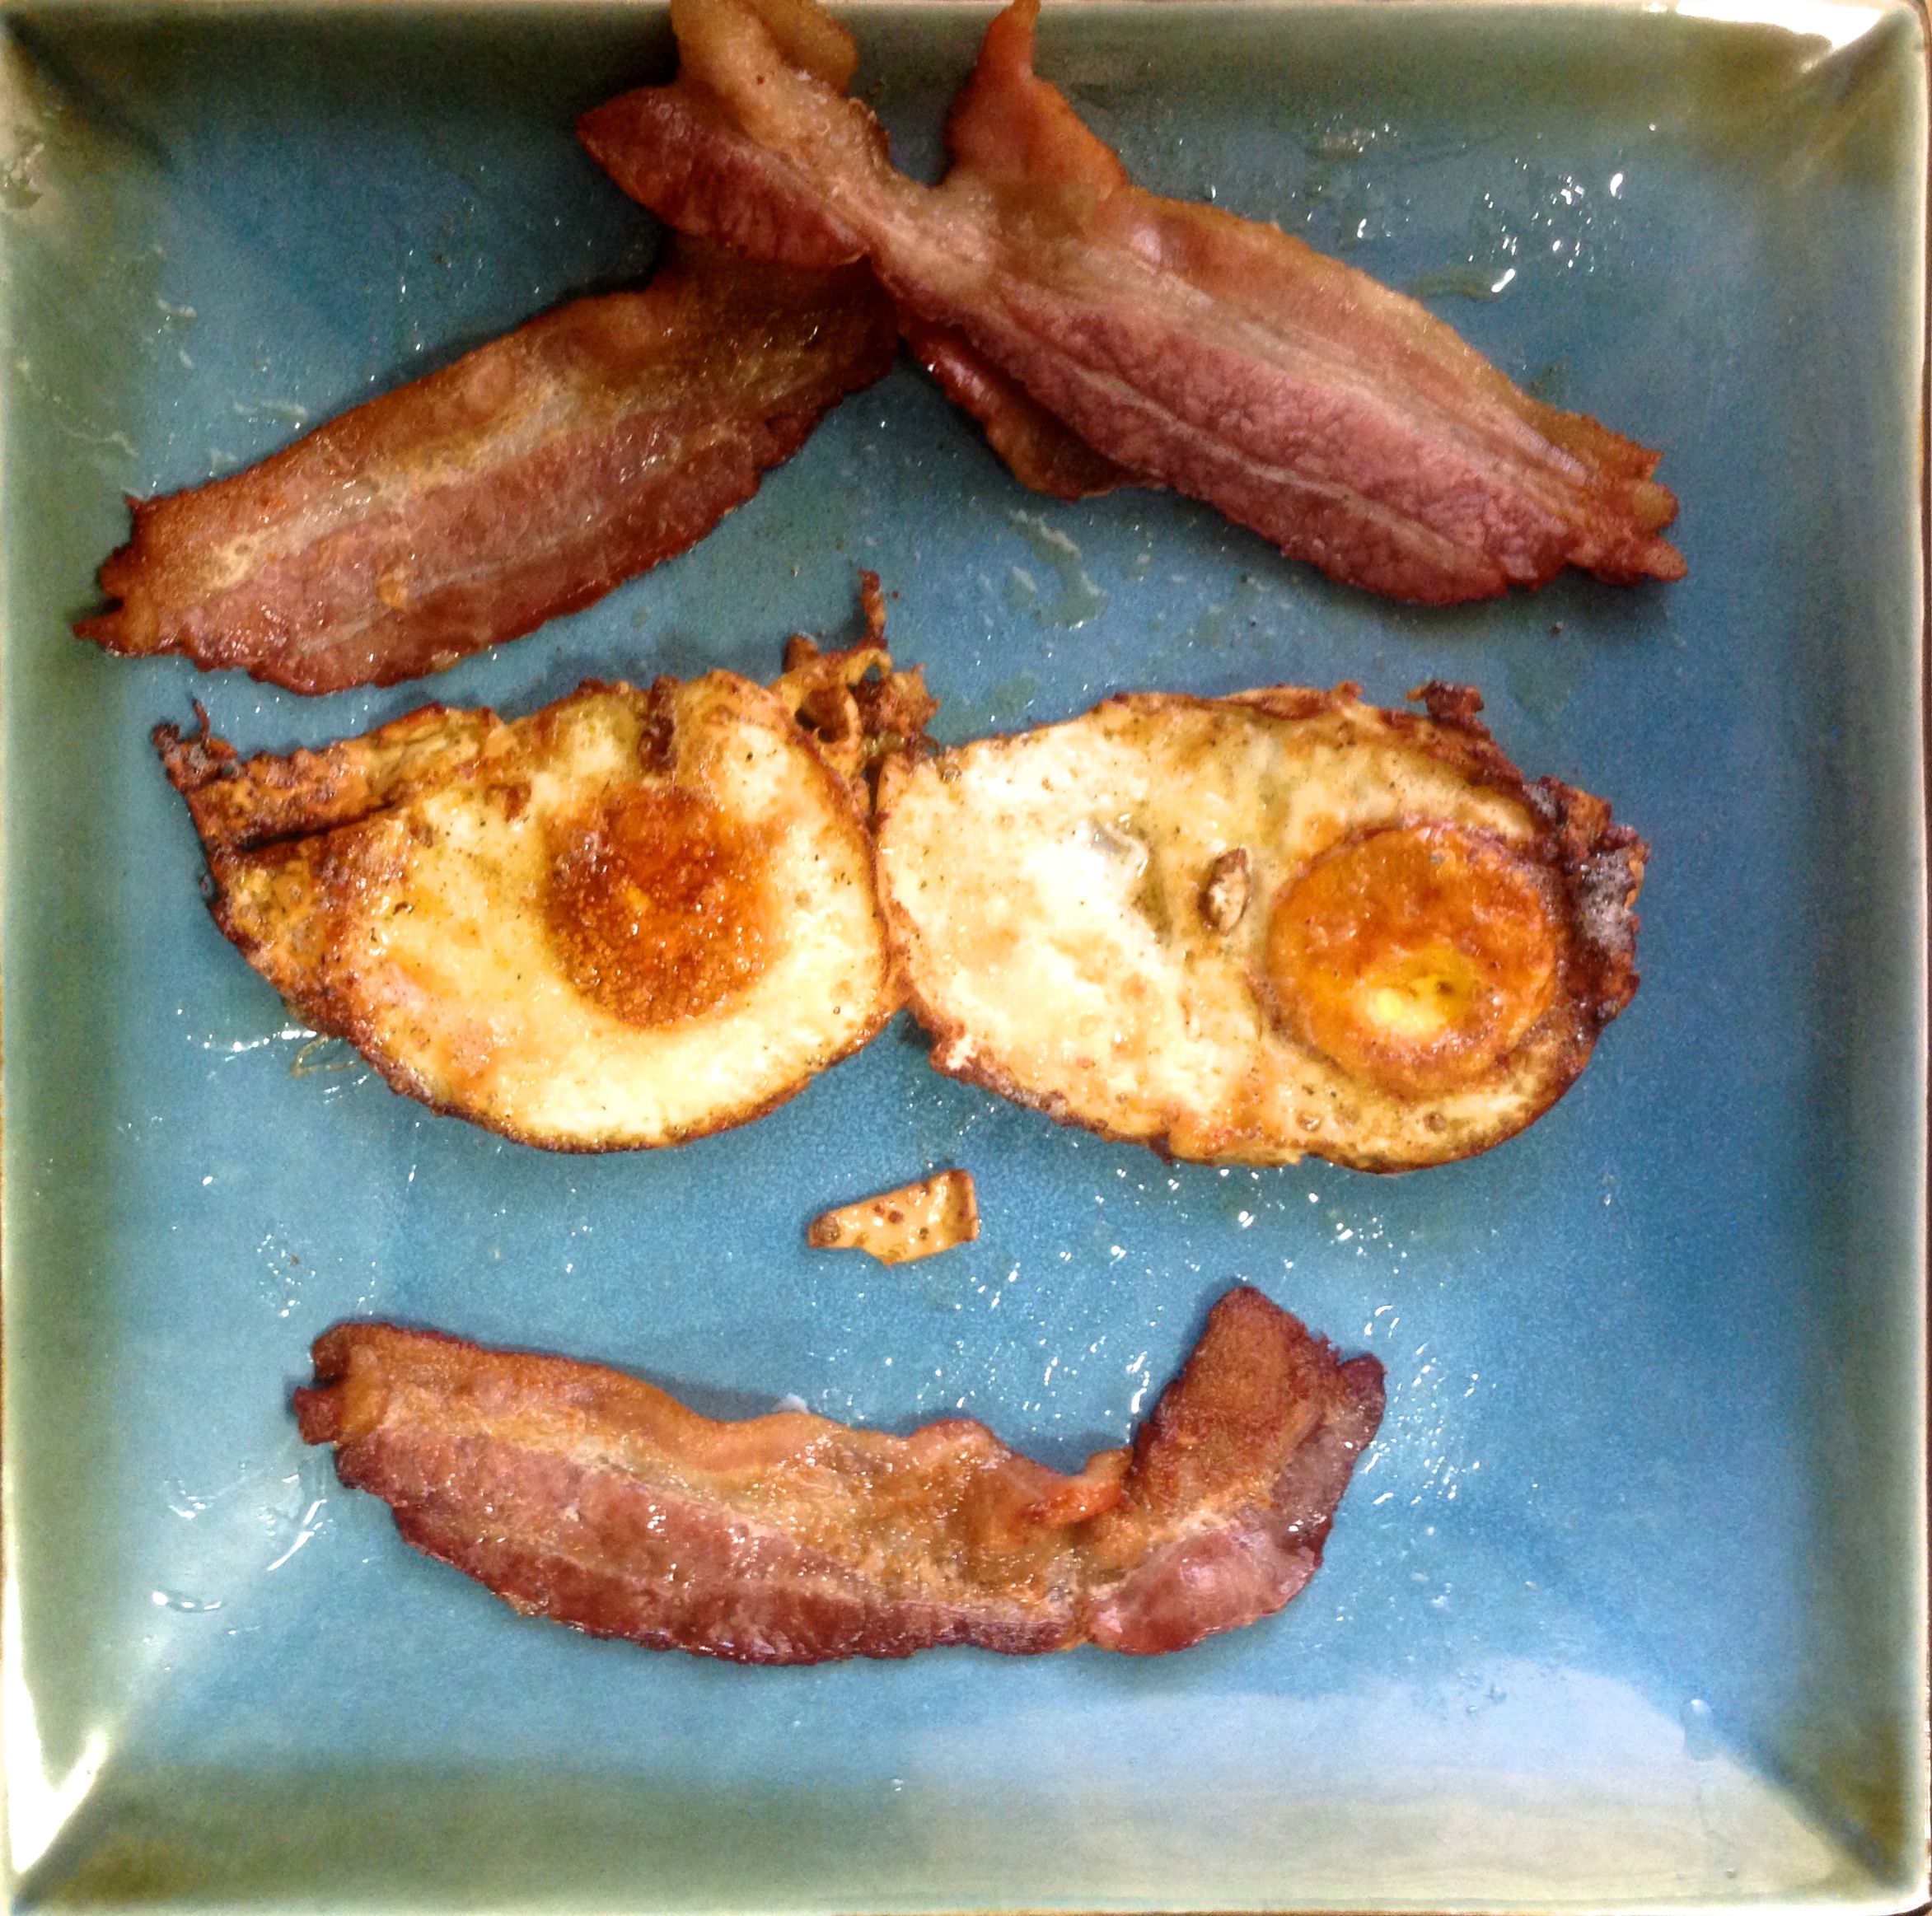
dish, meal, food, produce, vegetable, fish, breakfast, meat, cuisine, fried food